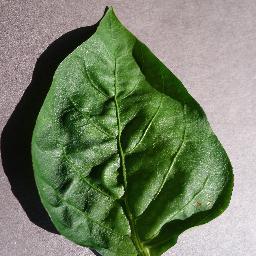
Label: Pepper,_bell___healthy